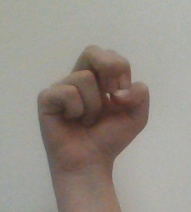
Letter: gaaf